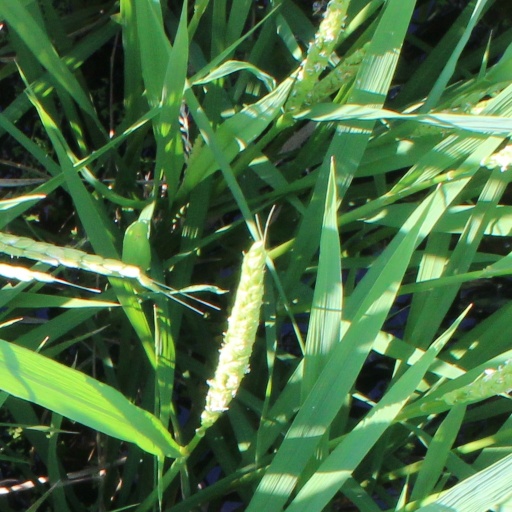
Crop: rice